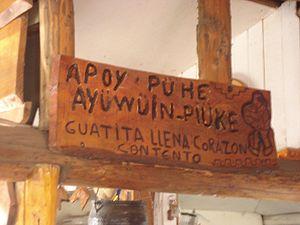
Le Mapudungun est une langue amérindienne originaire du peuple Mapuche, nation originaire du Chili et d'Argentine. Elle compte de 200 000 à 500 000 locuteurs dans 2 000 petites réserves, voire jusqu'à 1 million si l'on considère les 300 000 Mapuches résidant à Santiago. Une grande mobilisation existe au sein de la communauté locutrice pour sa défense.